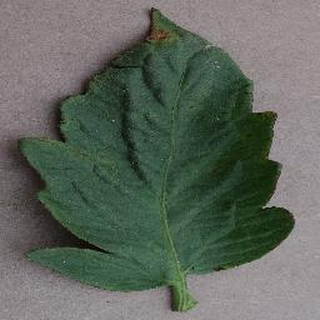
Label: tomato_bacterial_spot